Nomad: In the Footsteps of Bruce Chatwin

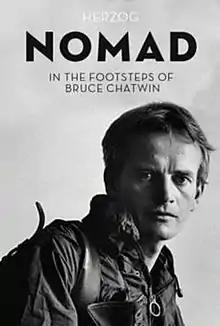

Nomad: In the Footsteps of Bruce Chatwin is a 2019 British documentary film by German director Werner Herzog. It chronicles the life of British travel writer Bruce Chatwin and includes interviews with Chatwin's widow, Elizabeth Chatwin, and biographer Nicholas Shakespeare, as well as detailing Herzog's own friendship and collaboration with the man.